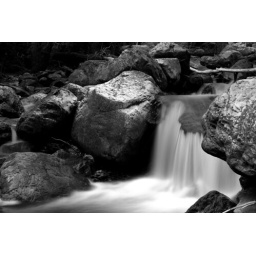
Small waterfall in black and white